Aaha Kalyanam

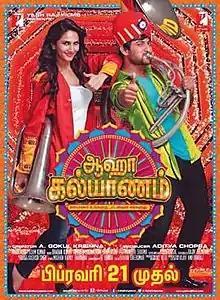
Theatrical release poster

Aaha Kalyanam is a 2014 Indian Tamil-language romantic comedy film directed by debutant A. Gokul Krishna and produced by Aditya Chopra's Yash Raj Films. A remake of Maneesh Sharma's 2010 Hindi film, "Band Baaja Baaraat", the film stars Simran, Nani and Vaani Kapoor. Although it was planned for bilingual release, it was shot completely in Tamil, and a dubbed Telugu version was released simultaneously along with the Tamil version. The film was released worldwide on 21 February 2014.